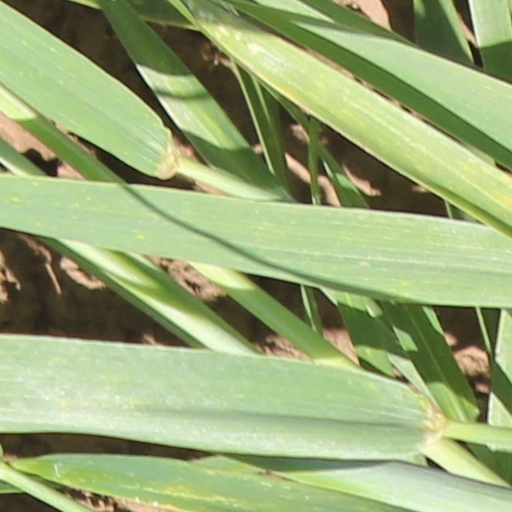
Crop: wheat